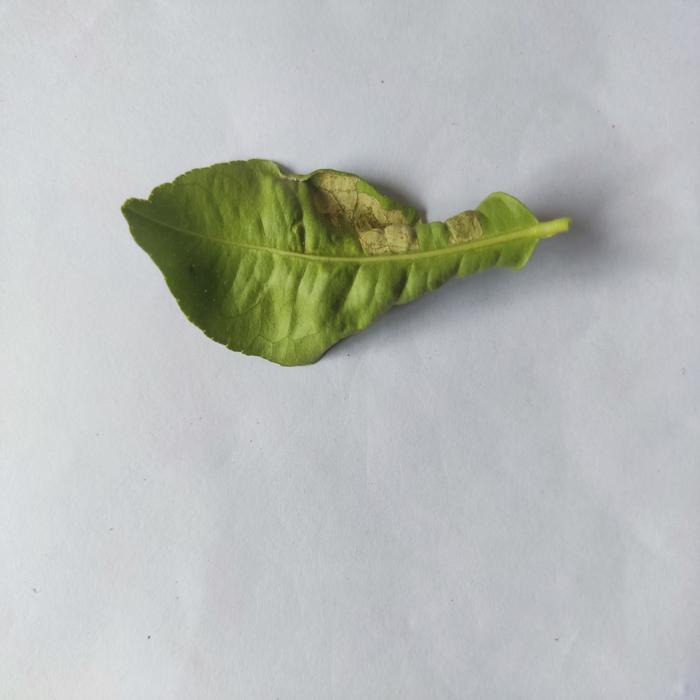
Crop: Lemon
Leaf condition: Leaf_Curl